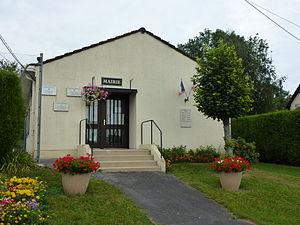
Vaux-lès-Rubigny est une commune française, située dans le département des Ardennes en région Grand Est.